Glasgow and South Western Railway

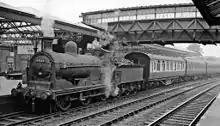
Dumfries station pilot in BR days

In the years immediately following the formation of the G&SWR, the shortage of capital meant that no definite steps were taken for further expansion. Local initiatives were encouraged, however, with the G&SWR providing some funding and in most cases working the line when it was completed.